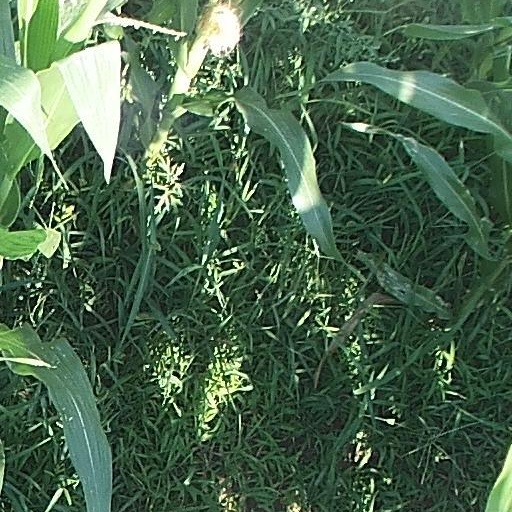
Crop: maize; corn